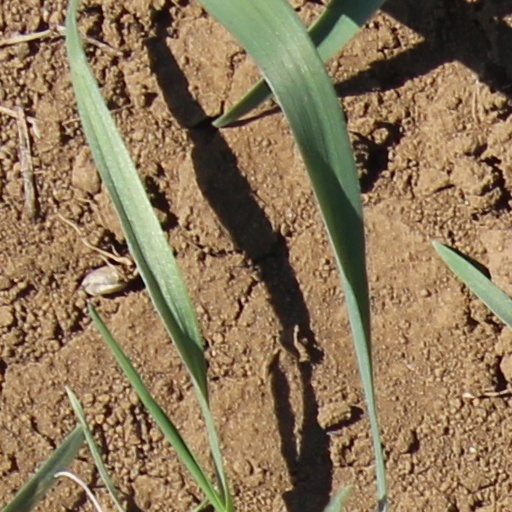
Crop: wheat